Impact of the COVID-19 pandemic on public transport

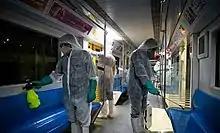
Disinfection of Tehran Metro trains against coronavirus

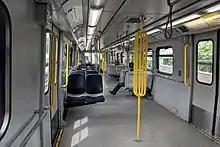
An almost empty SkyTrain in Vancouver, British Columbia, Canada

On 23 January 2020, the entire Wuhan Metro network was shut down, along with all other public transport in the city, including national railway and air travel, to halt the spread of the virus.